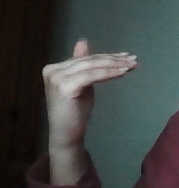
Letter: khaa